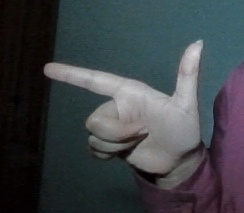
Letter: yaa